Peppersoup
Also known as:
es - Spanish: Pepesup
ig - Igbo: Peppersoup
jv - Javanese: Sop mrica
ru - Russian: Перечный суп
uk - Ukrainian: Перцевий суп
Category: soup (fish soup, meat soup)
Cuisine: Nigerian
Associated cuisines: Nigerian
Area: Benin, Burkina Faso, Cape Verde, Côte d'Ivoire, Gambia, Ghana, Guinea, Guinea-Bissau, Liberia, Mali, Niger, Nigeria, Senegal, Sierra Leone, Togo
Countries: Nigeria
Region: Western Africa

The dish is a fish or meat soup, made with chili peppers, salt, scent leave and calabash nutmeg.

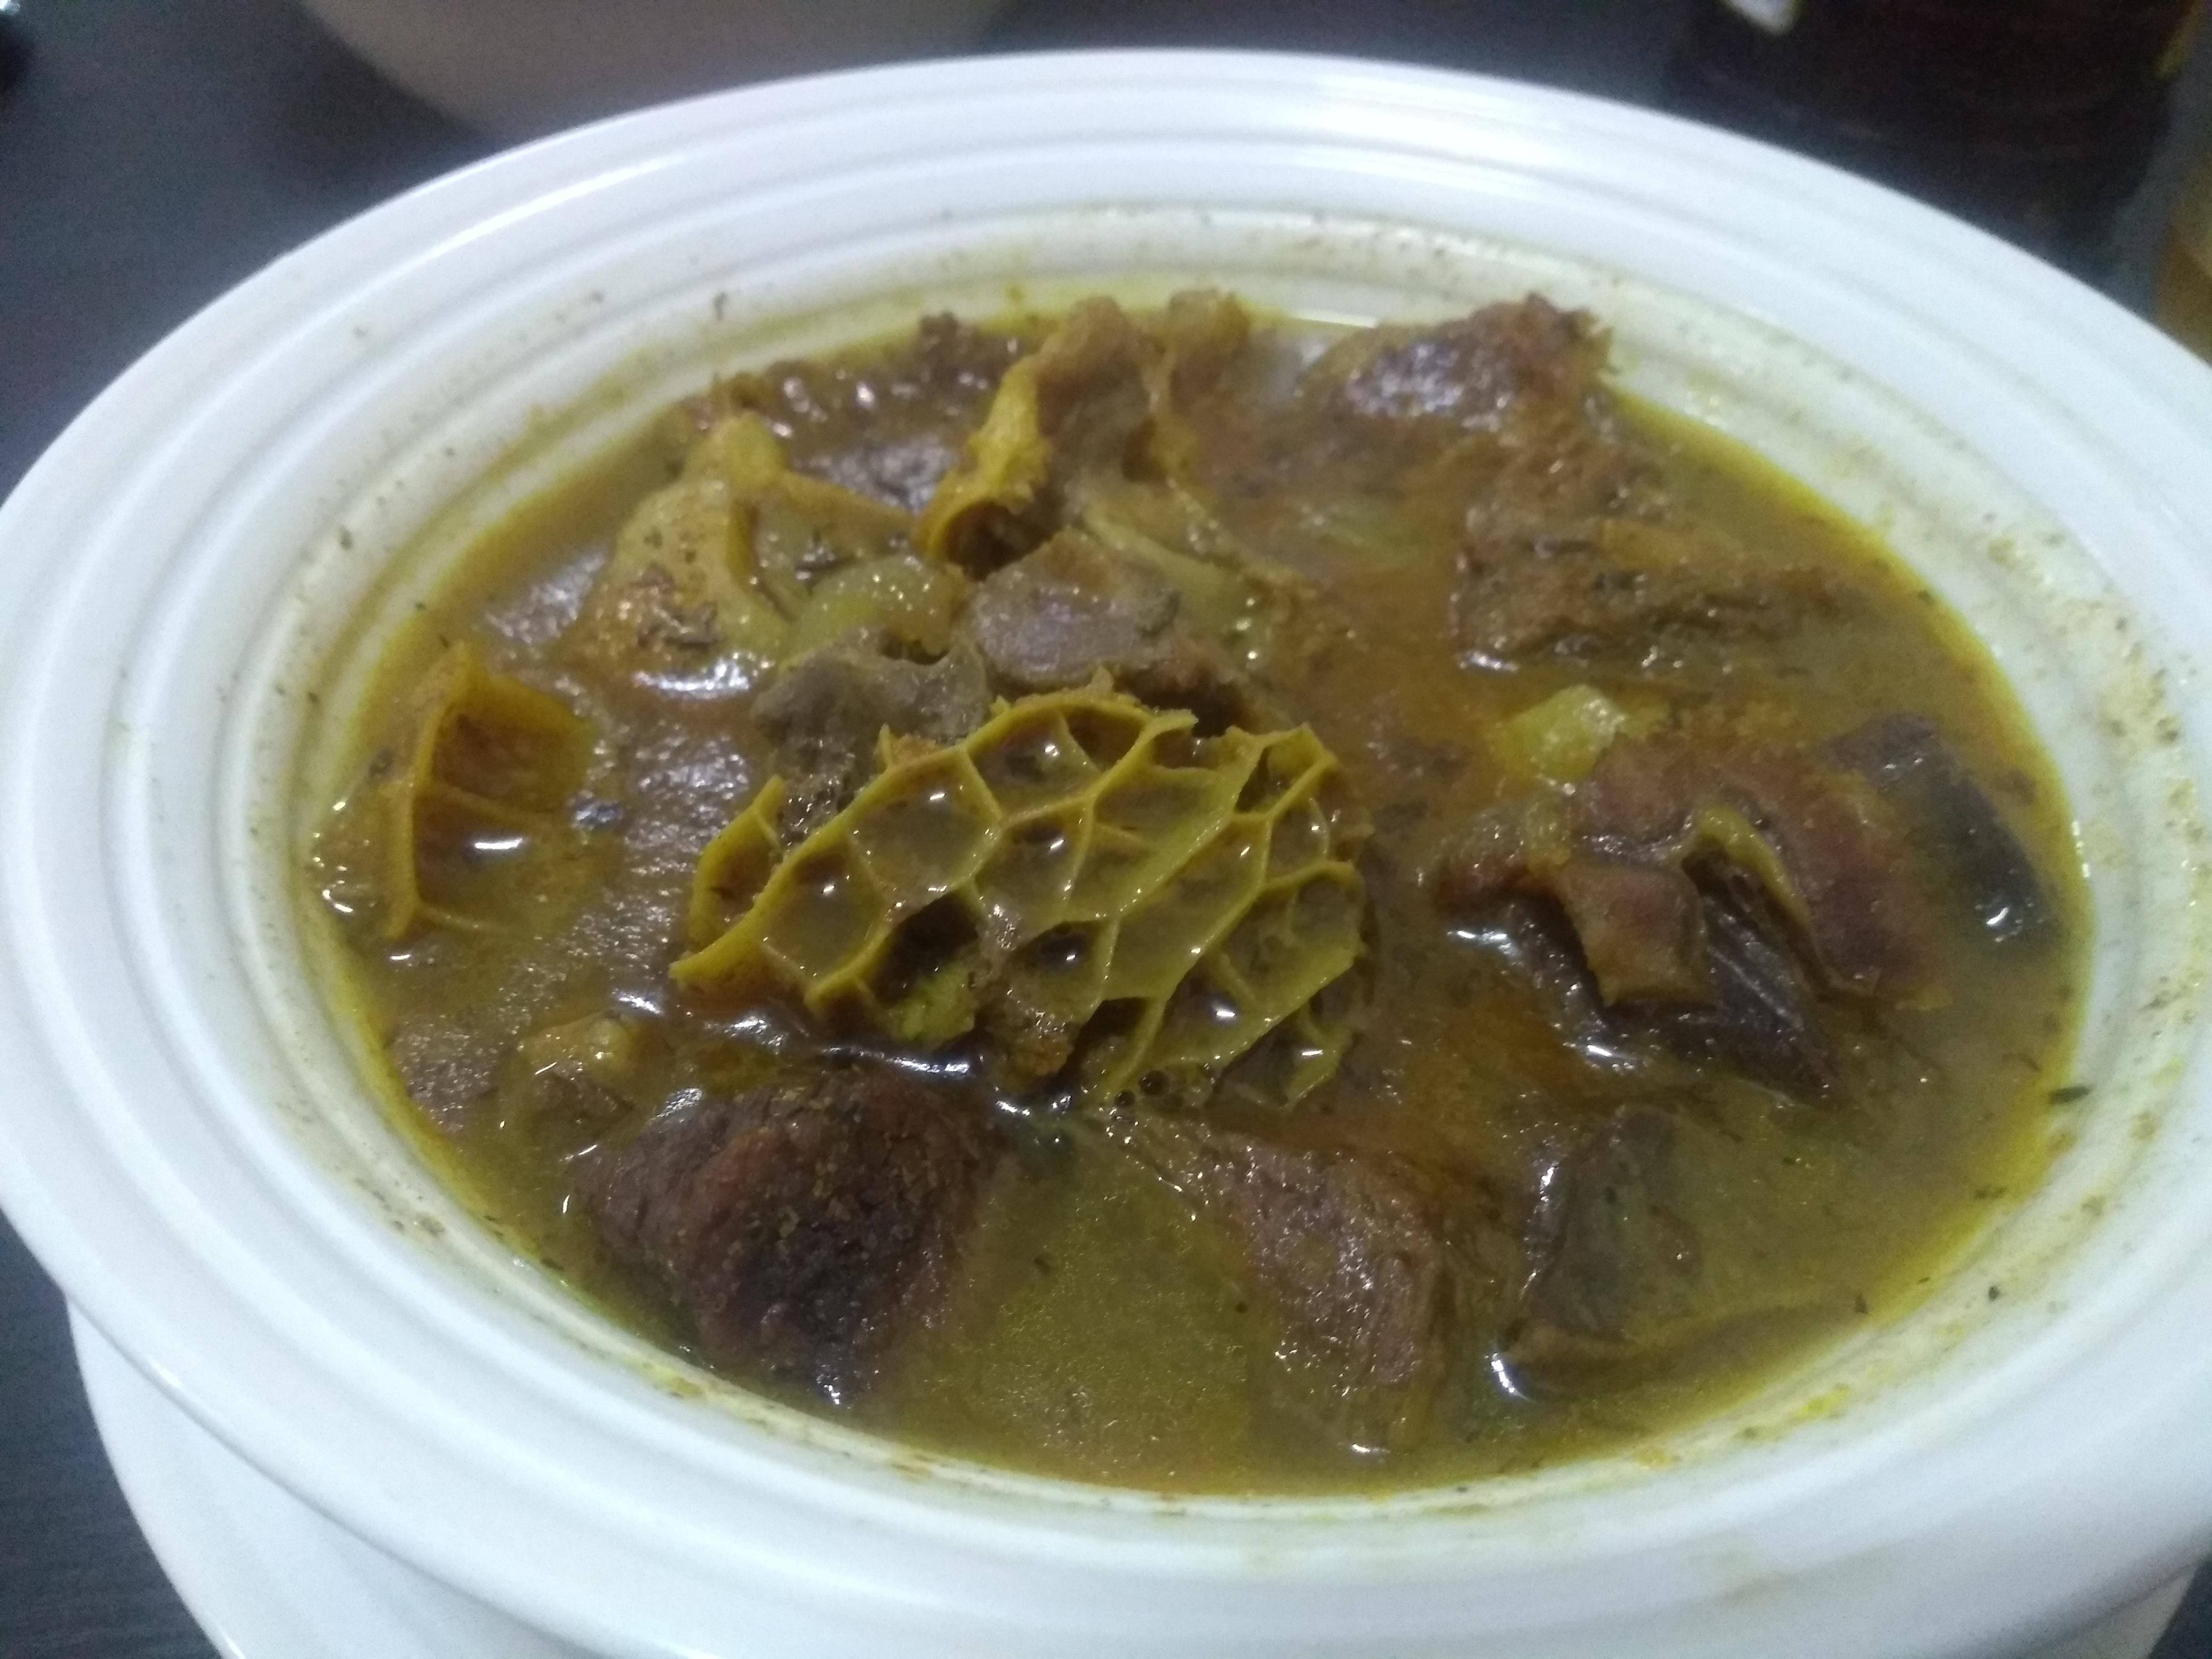